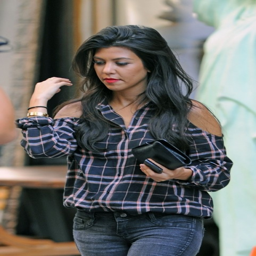
an unexpected spin on plaid .